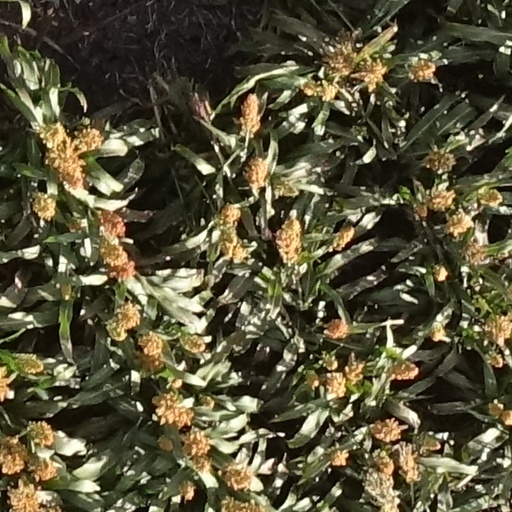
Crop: sorghum